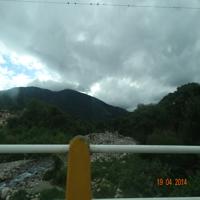
Weather: cloudy or overcast